Augustin Hacquard

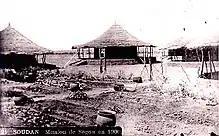
Mission at Ségou in 1900

Hacquard left Marseille for the last time on 25 October 1898 with three new priests, two brothers and three sisters, and reached Ségou on 10 January 1899.